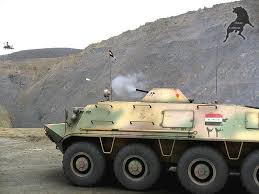
Label: BTR